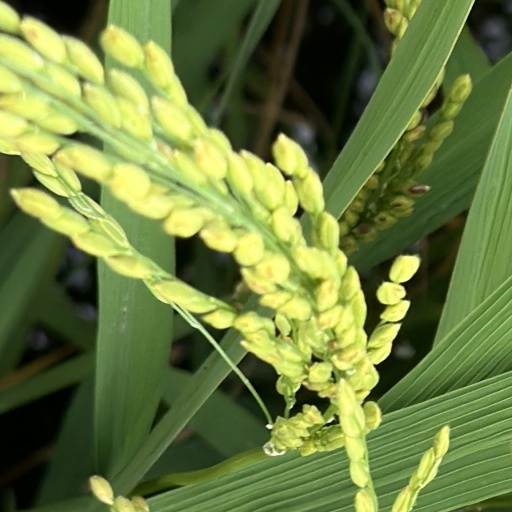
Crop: rice